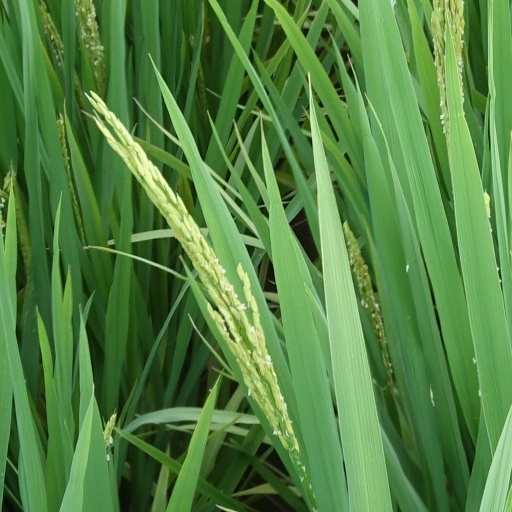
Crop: rice